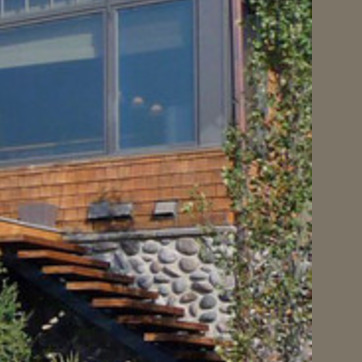
Material: brick